Schoenberg (crater)

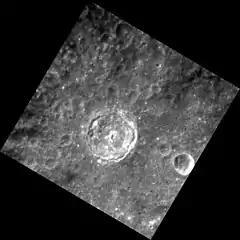
MESSENGER NAC

Schoenberg is a crater on Mercury. Its name was adopted by the International Astronomical Union (IAU) in 1976. The crater is named for Austrian composer Arnold Schoenberg.